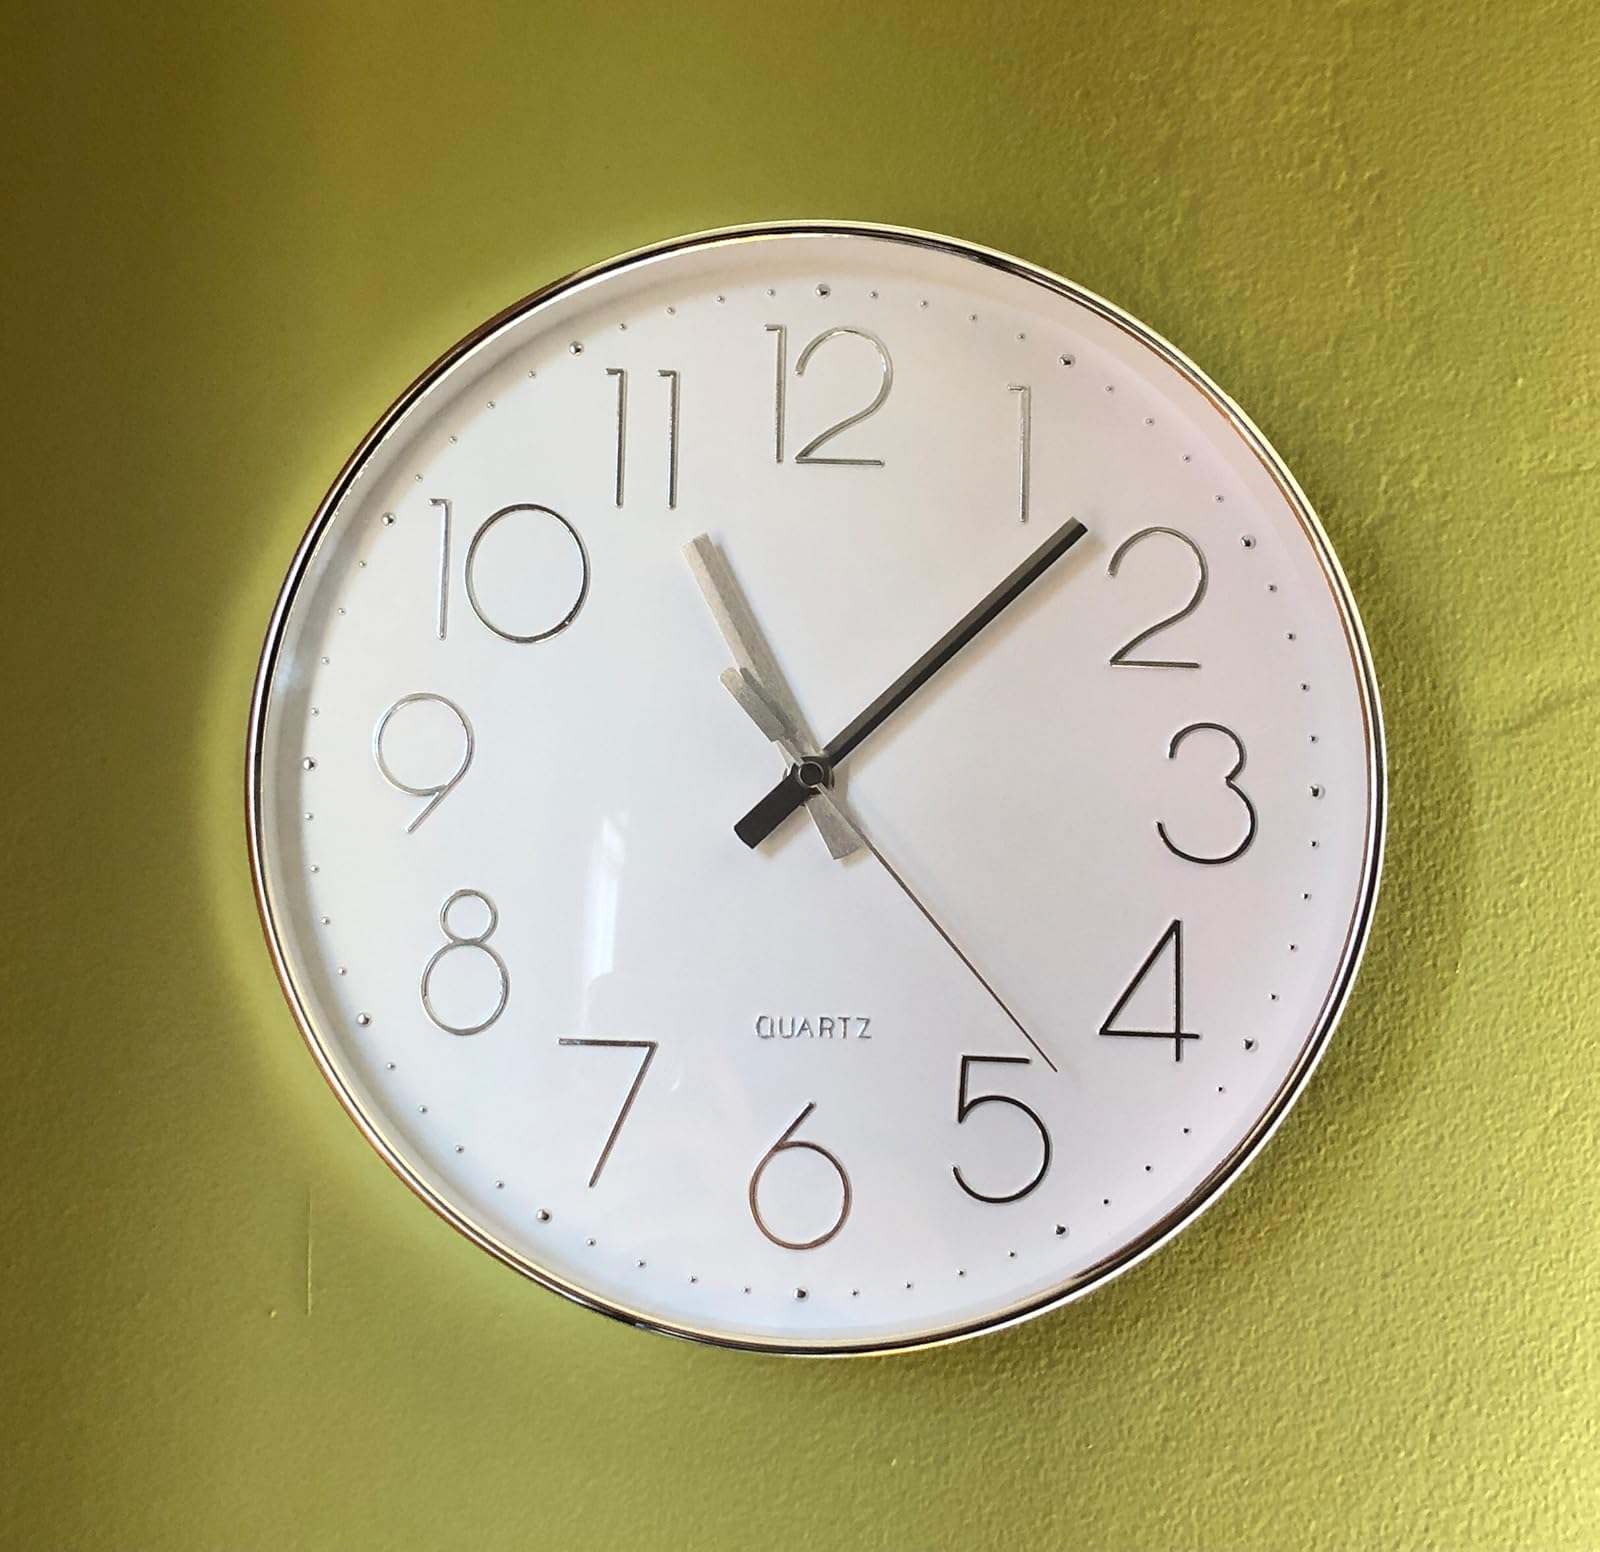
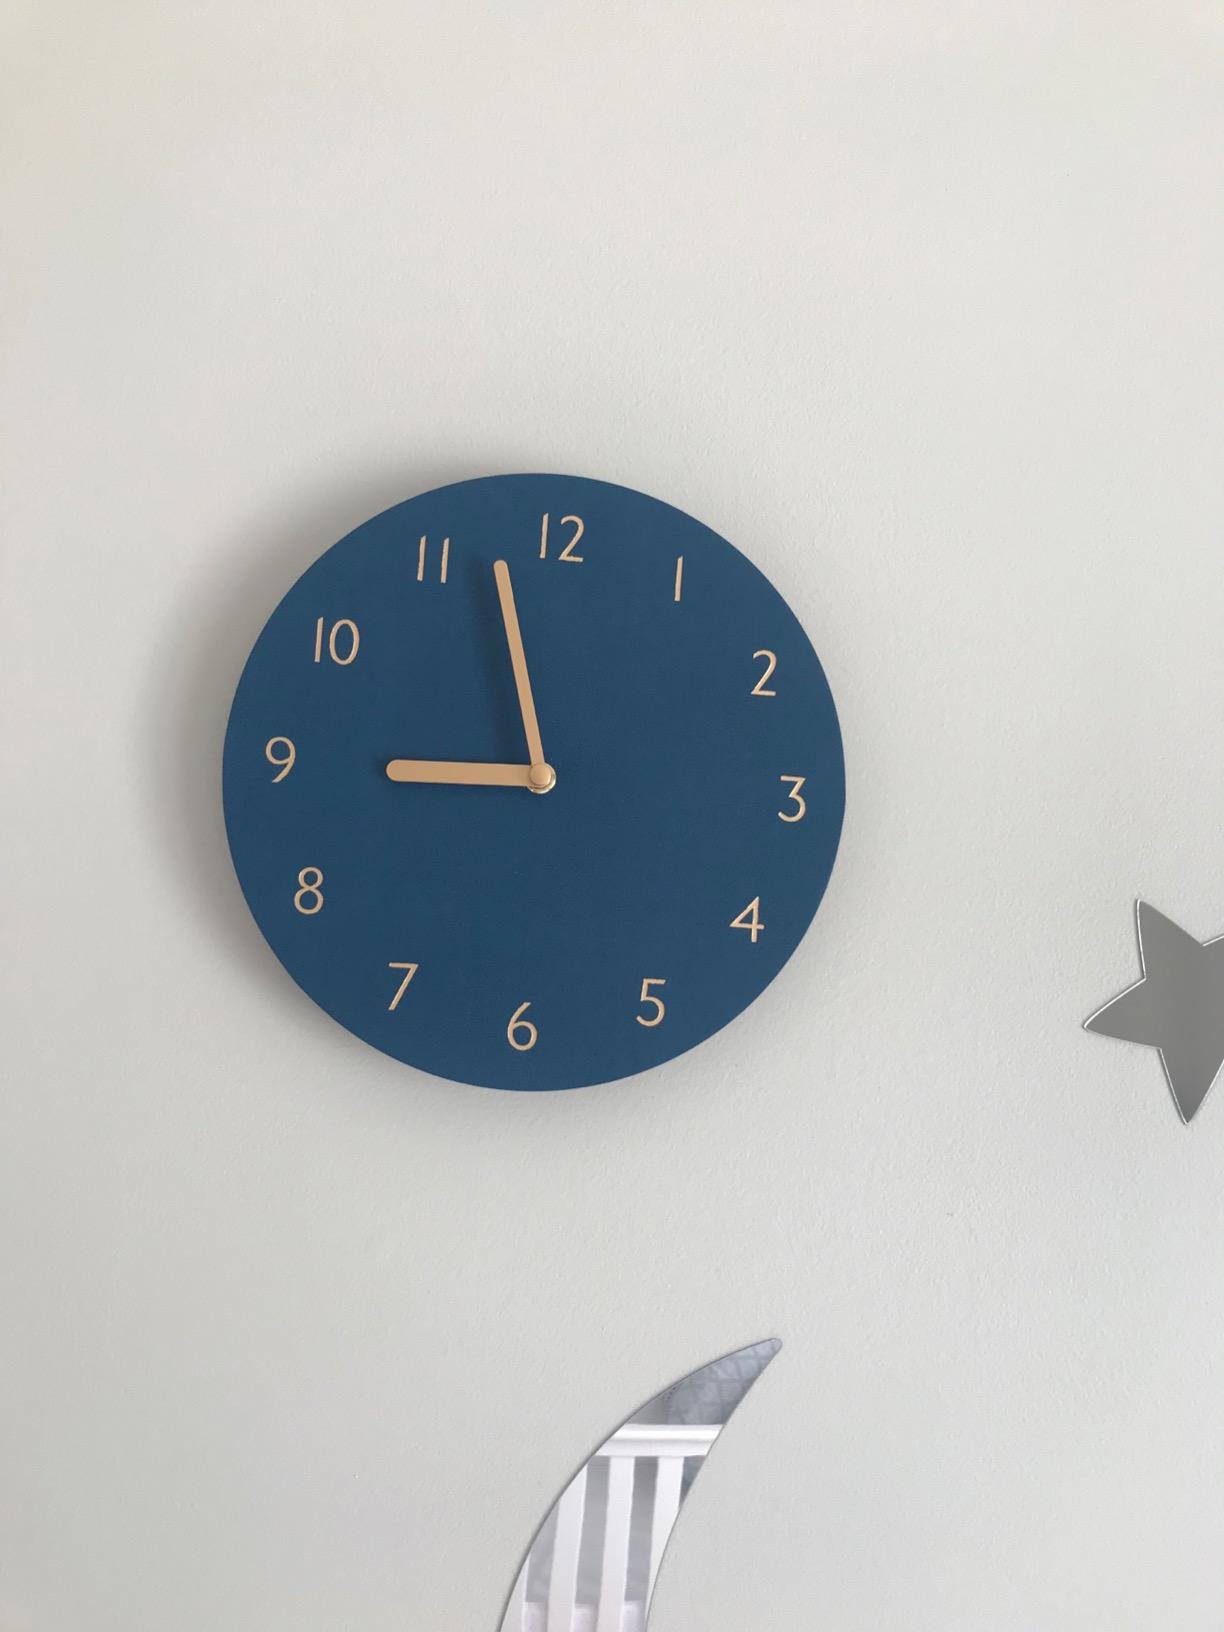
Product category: clock
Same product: no